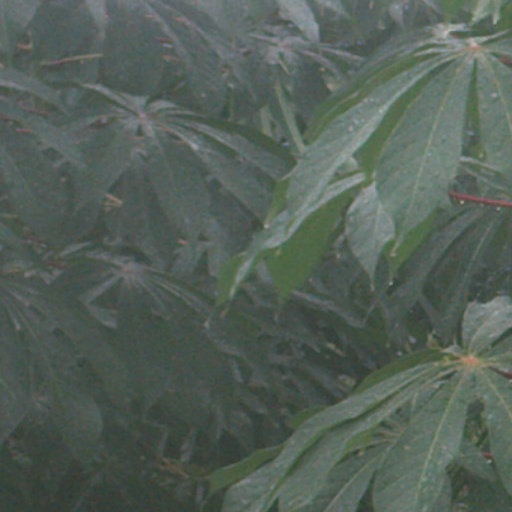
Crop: cassava